Yves Parlier

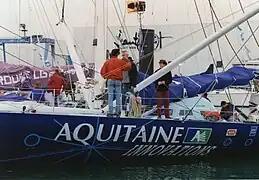
Yves Parlier

Yves Parlier (born 14 November 1960) is a French sailor. He is very well known in the offshore sailing world and generally in France, where he was elected France's top sports personality in 2002.